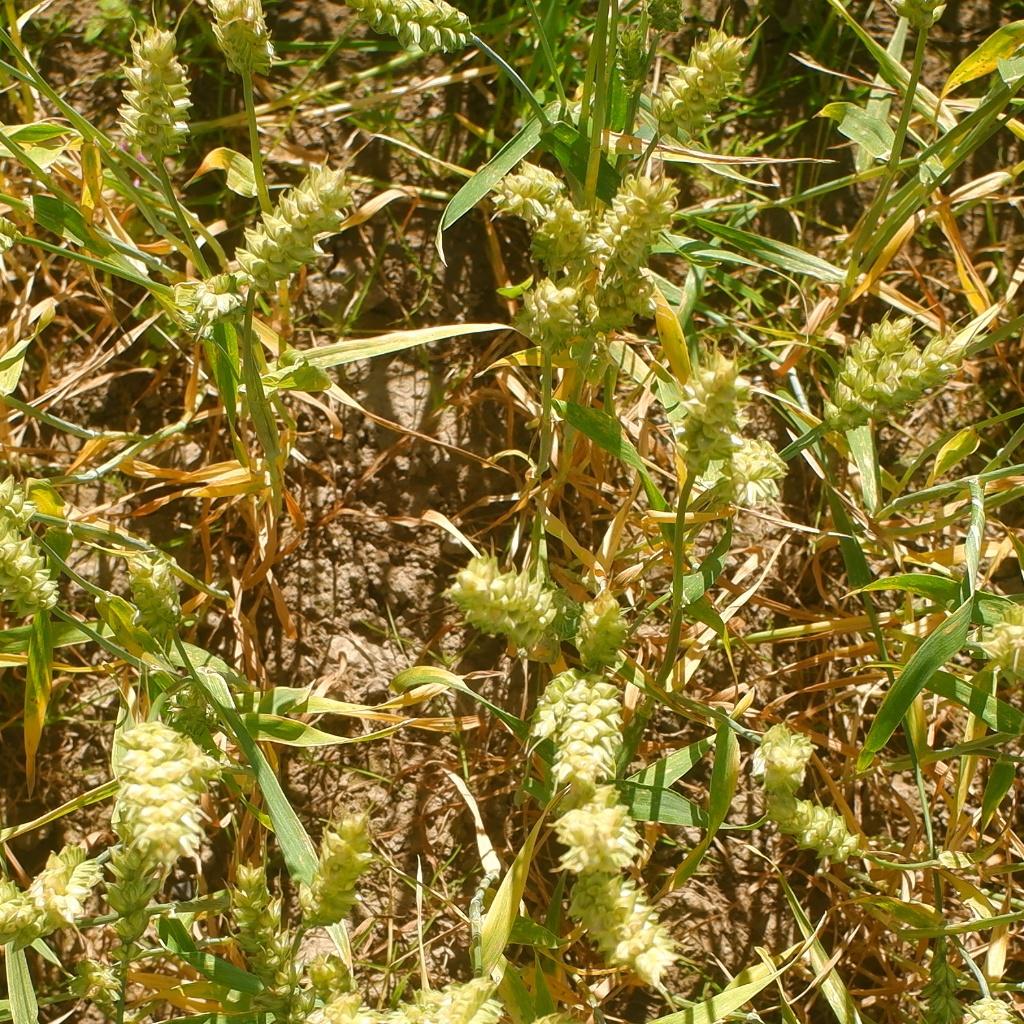
Country: Norway
Location: NMBU
Wheat development stage: Ripening